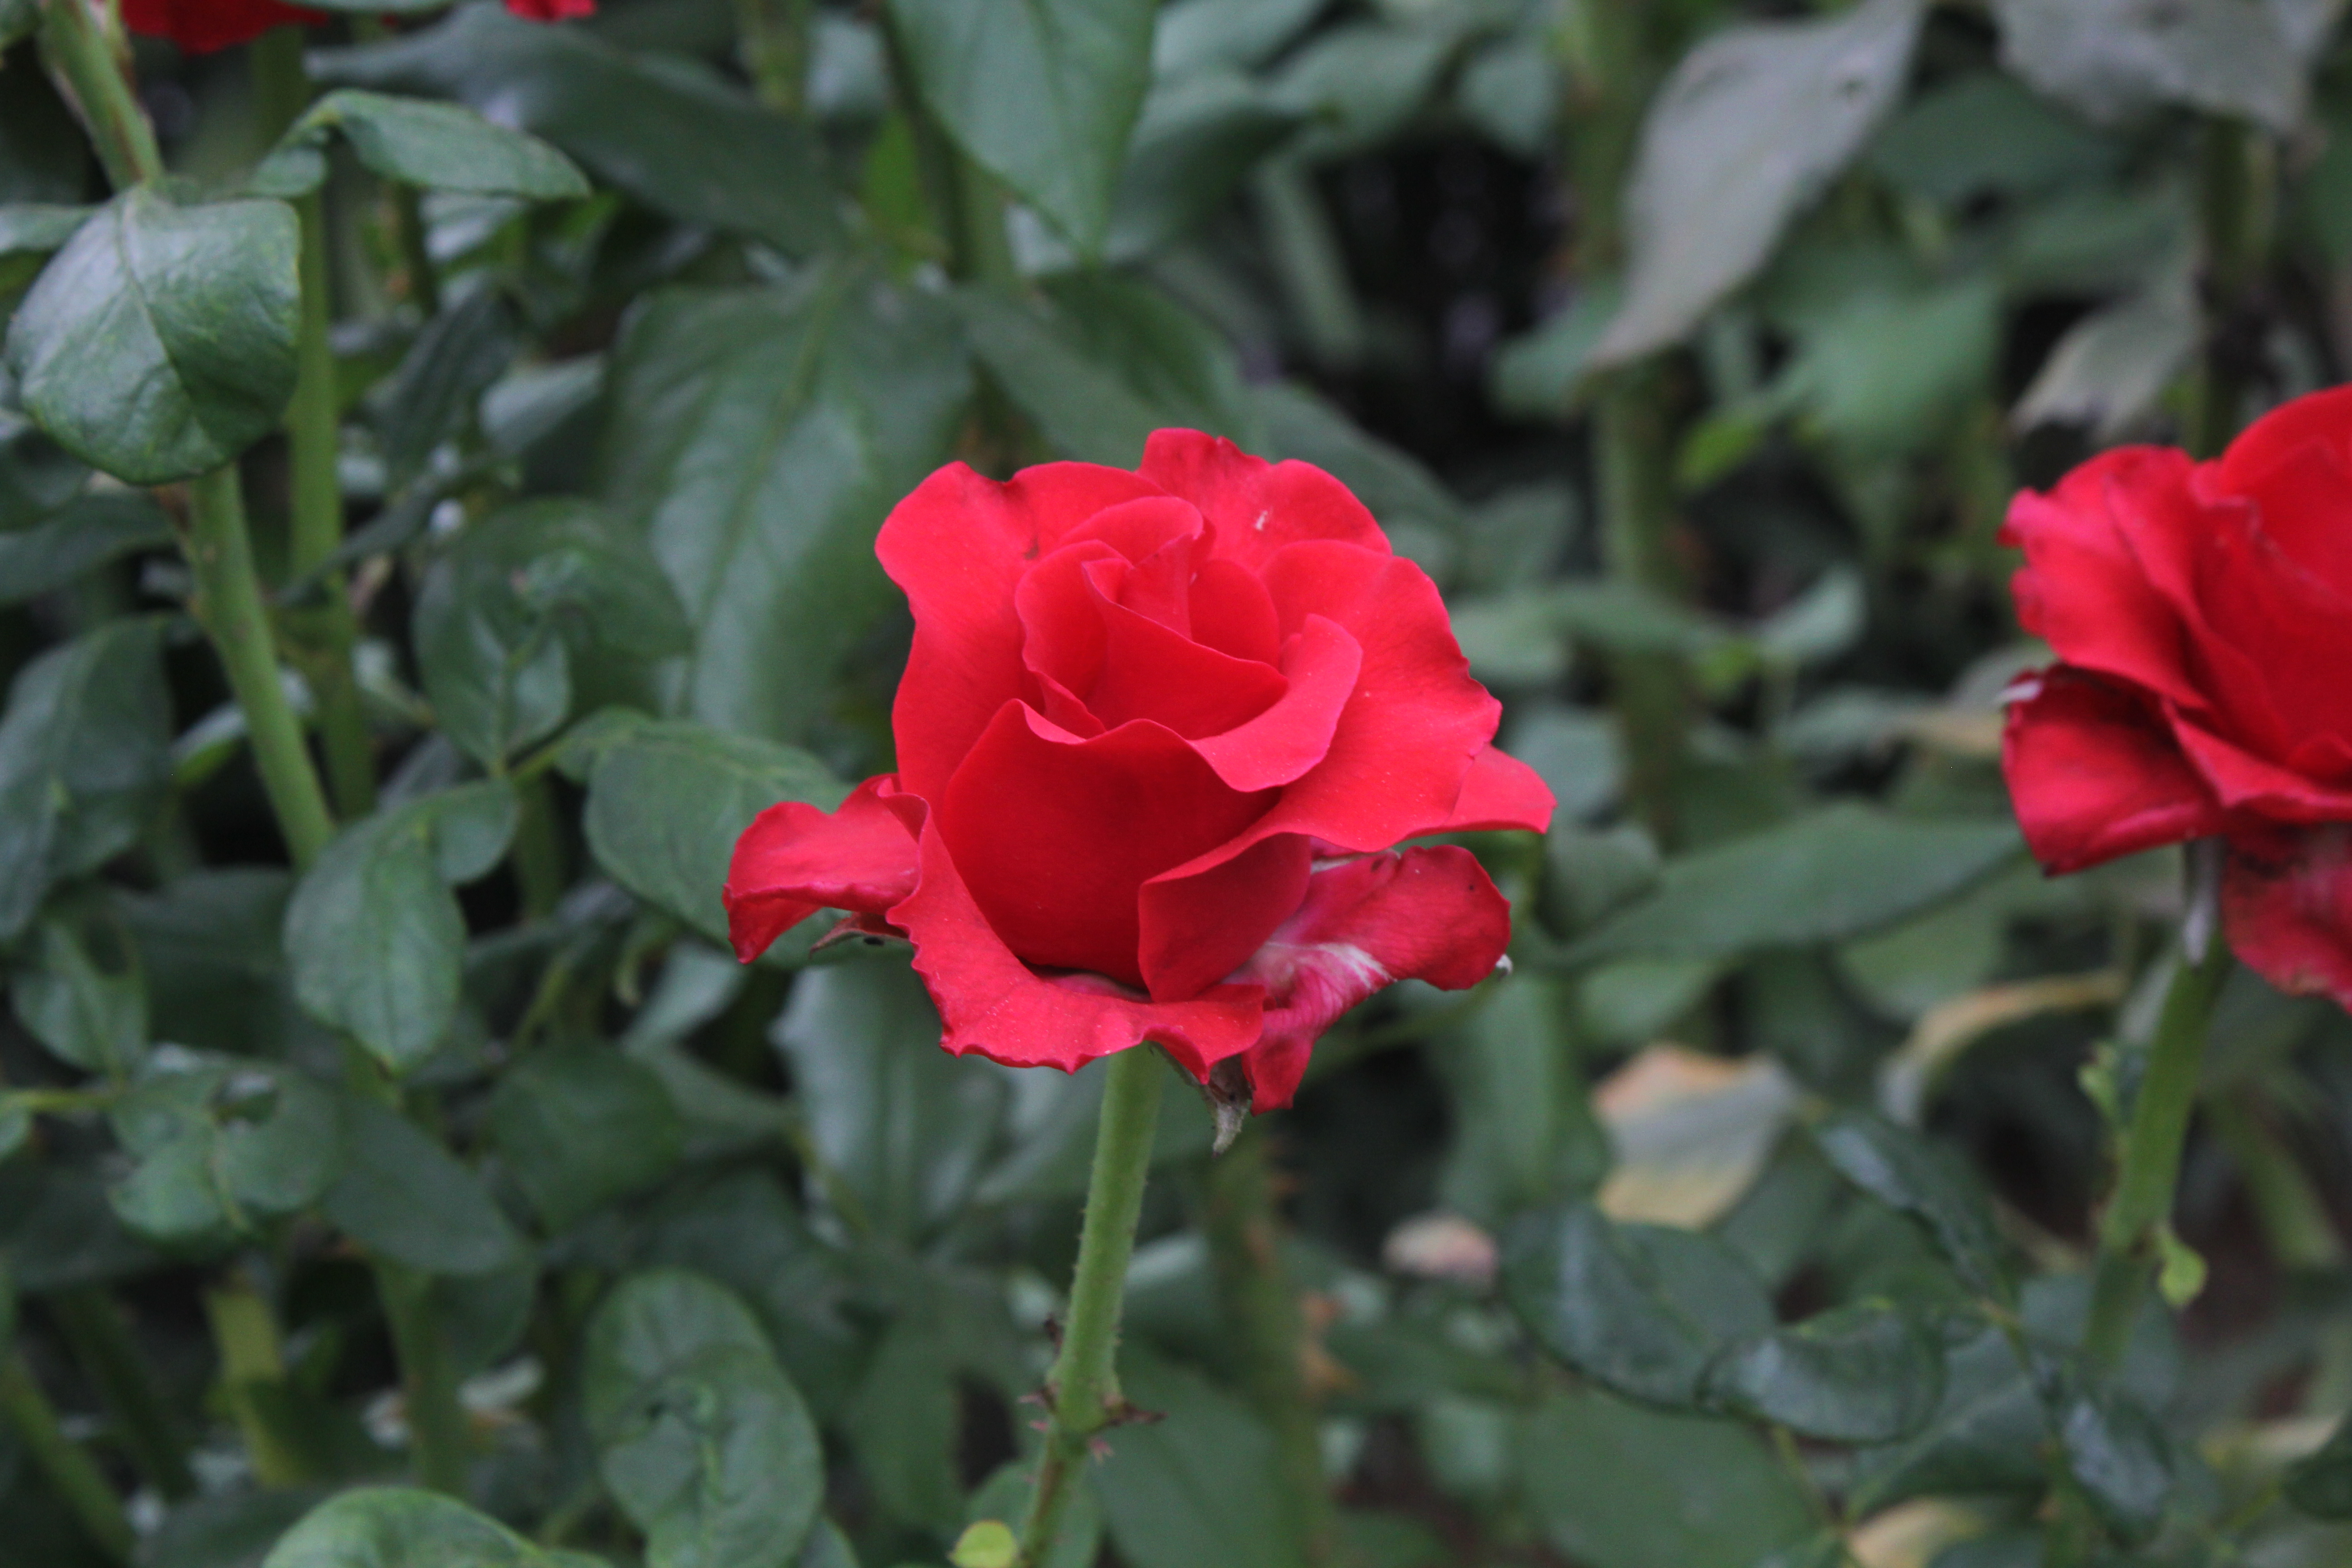
flower, rose, rose family, red, plant, garden roses, floribunda, flowering plant, flora, rose order, petal, rosa centifolia, annual plant, plant stem, china rose, pink family, rosa wichuraiana, shrub, garden